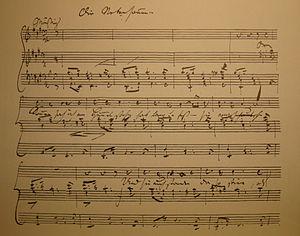
Winterreise, D.911, est un cycle de 24 lieder pour piano et voix, composé par Franz Schubert en 1827, un an avant sa mort, sur des poèmes de Wilhelm Müller.